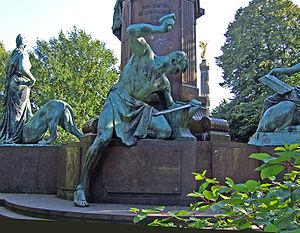
Dans la mythologie nordique, Gram, Balmung, ou parfois Adelring, est le nom d'une épée légendaire.